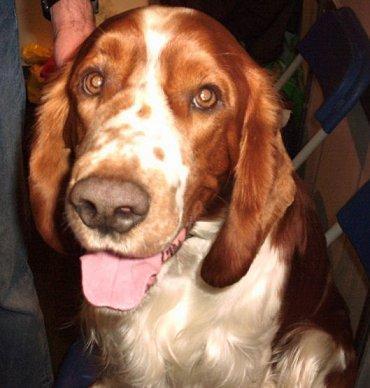
Welsh_springer_spaniel